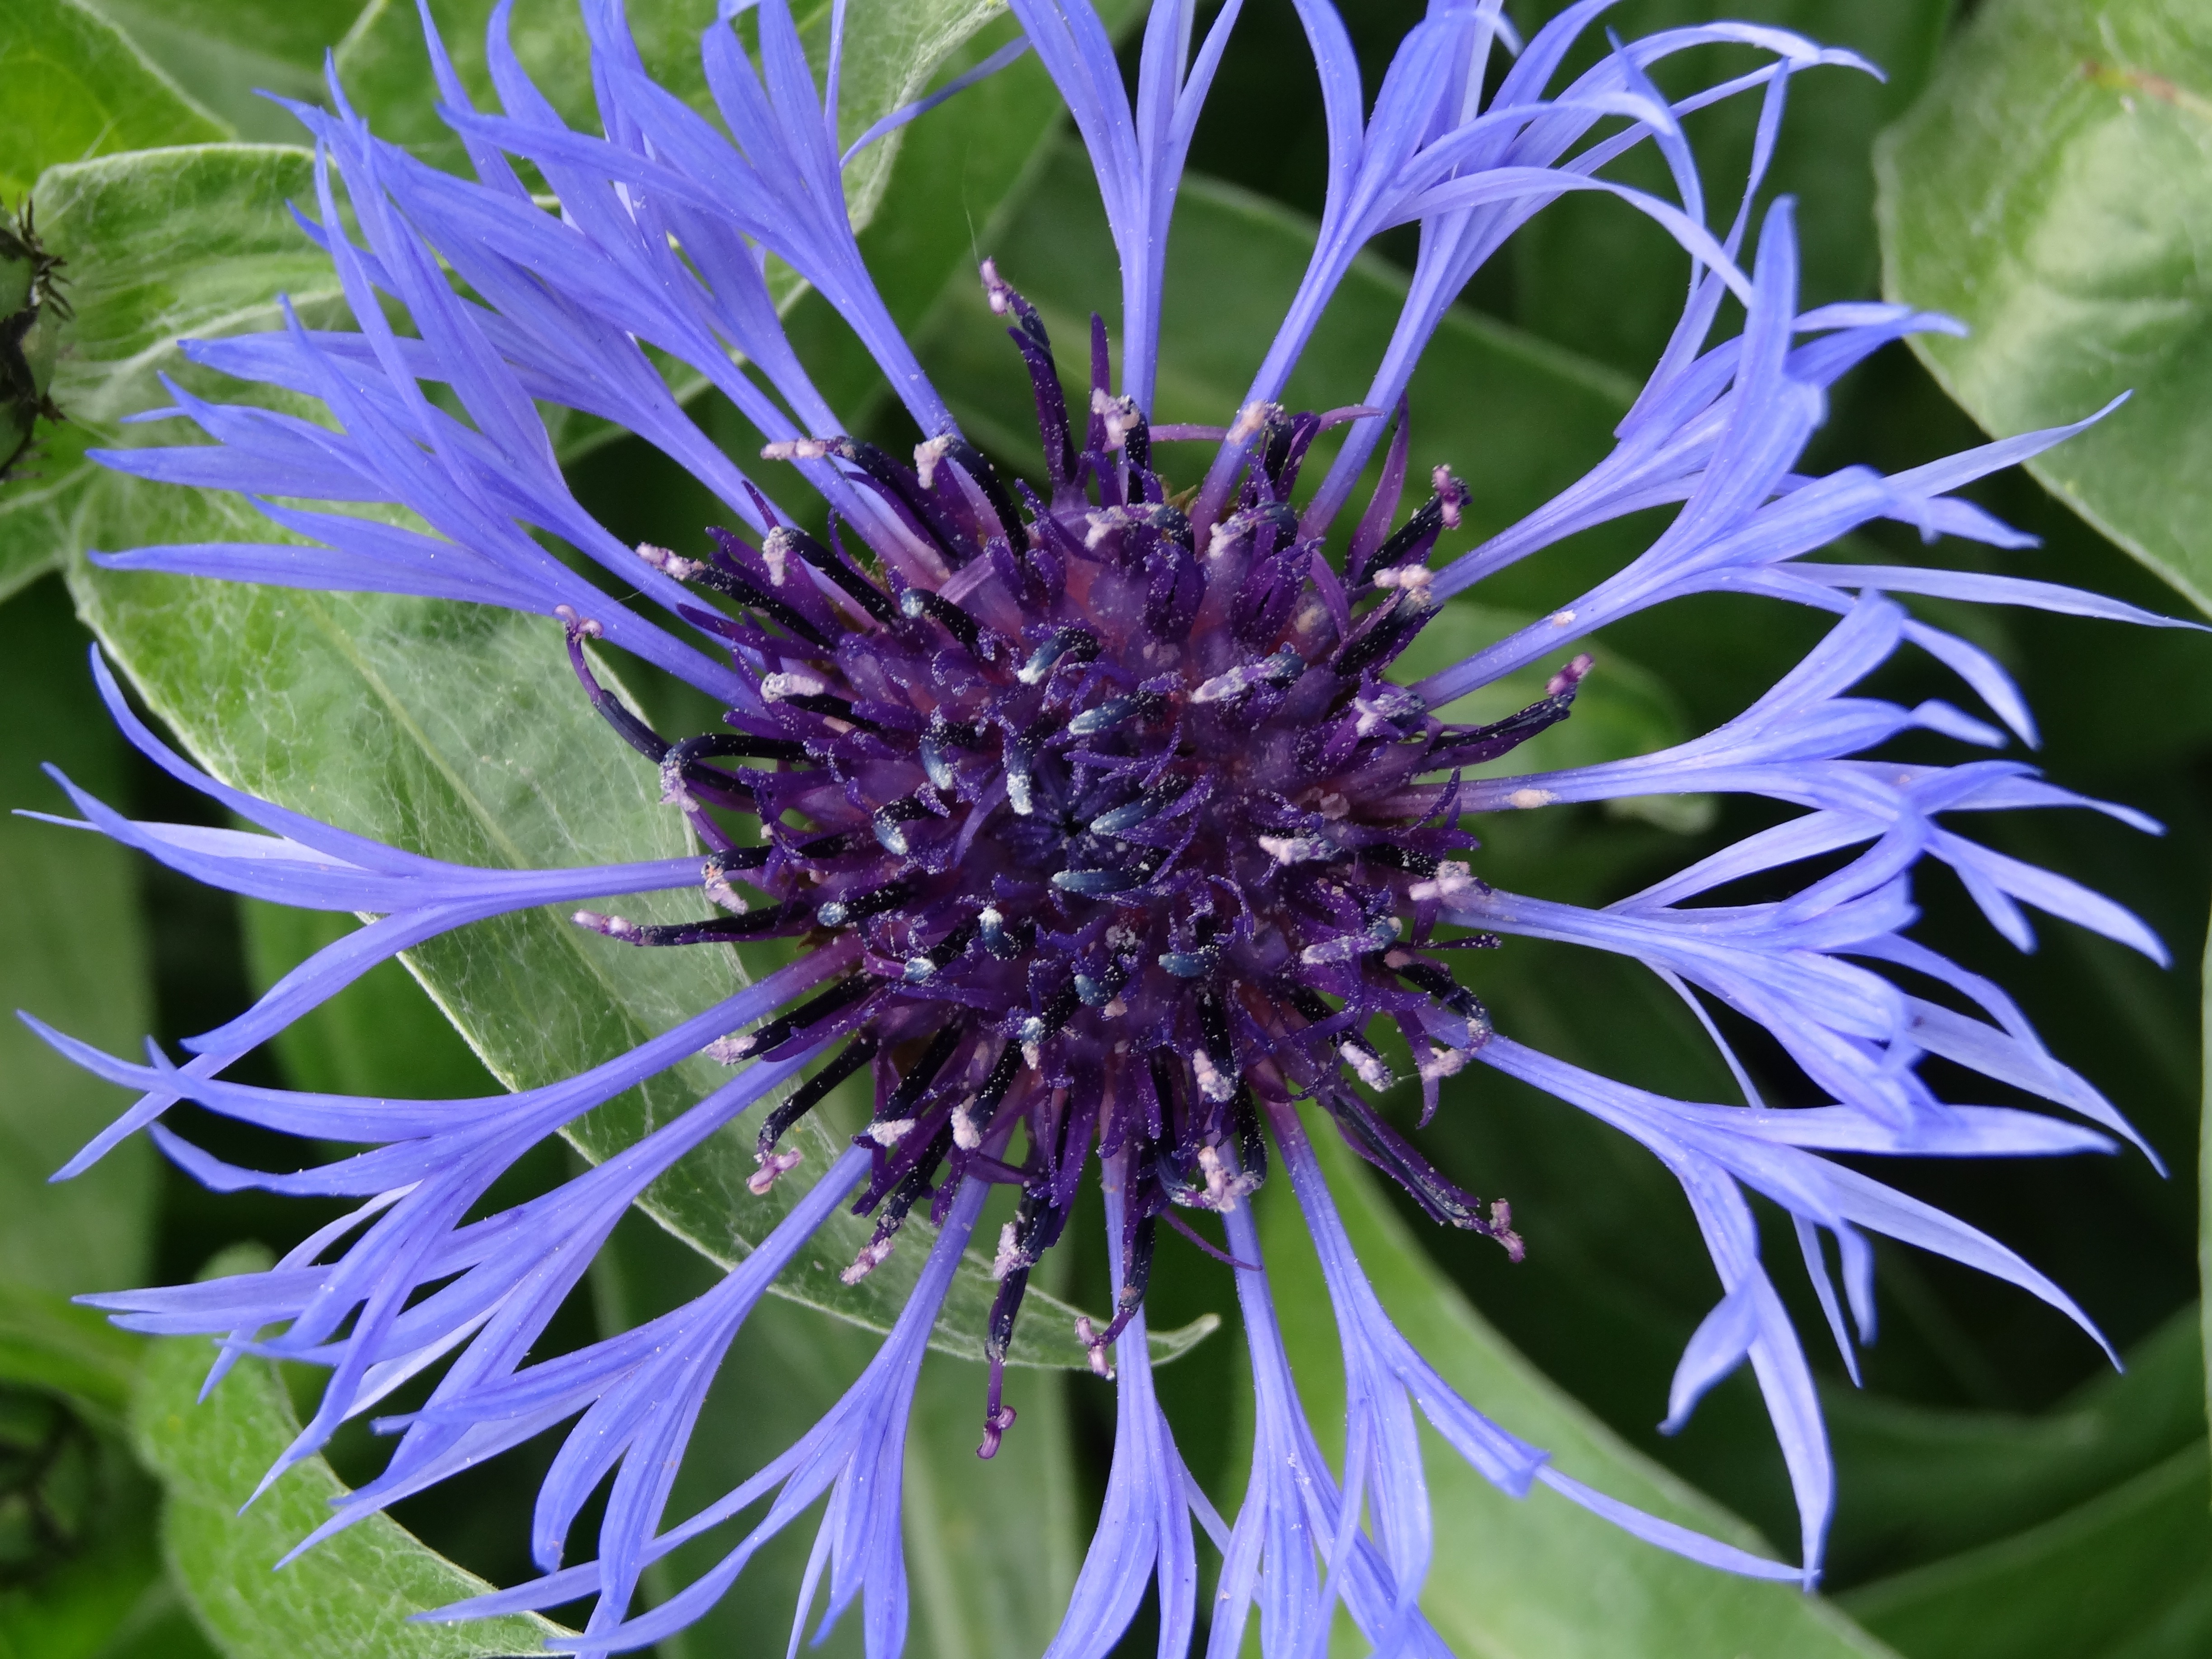
plant, flower, petal, summer, produce, botany, blue, flora, wildflower, cornflower, thistle, macro photography, flowering plant, daisy family, land plant